Answer in natural language. Consider the 3D positions of the objects in the scene and not just the 2D positions in the image. Is the centerpoint of  DeskLamp at a higher height than dark frame red plaid blanket bed? Choose between the following options: yes or no
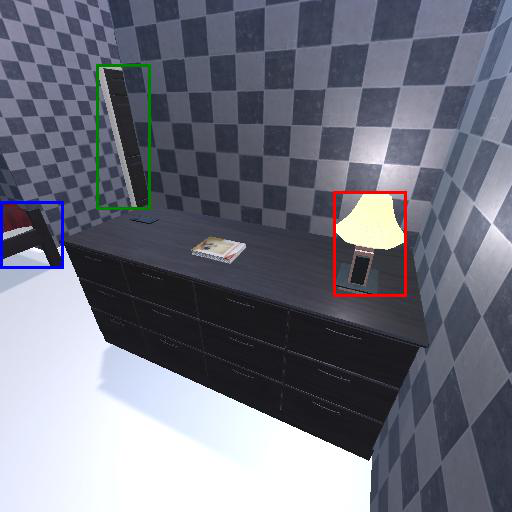
<answer>yes</answer>